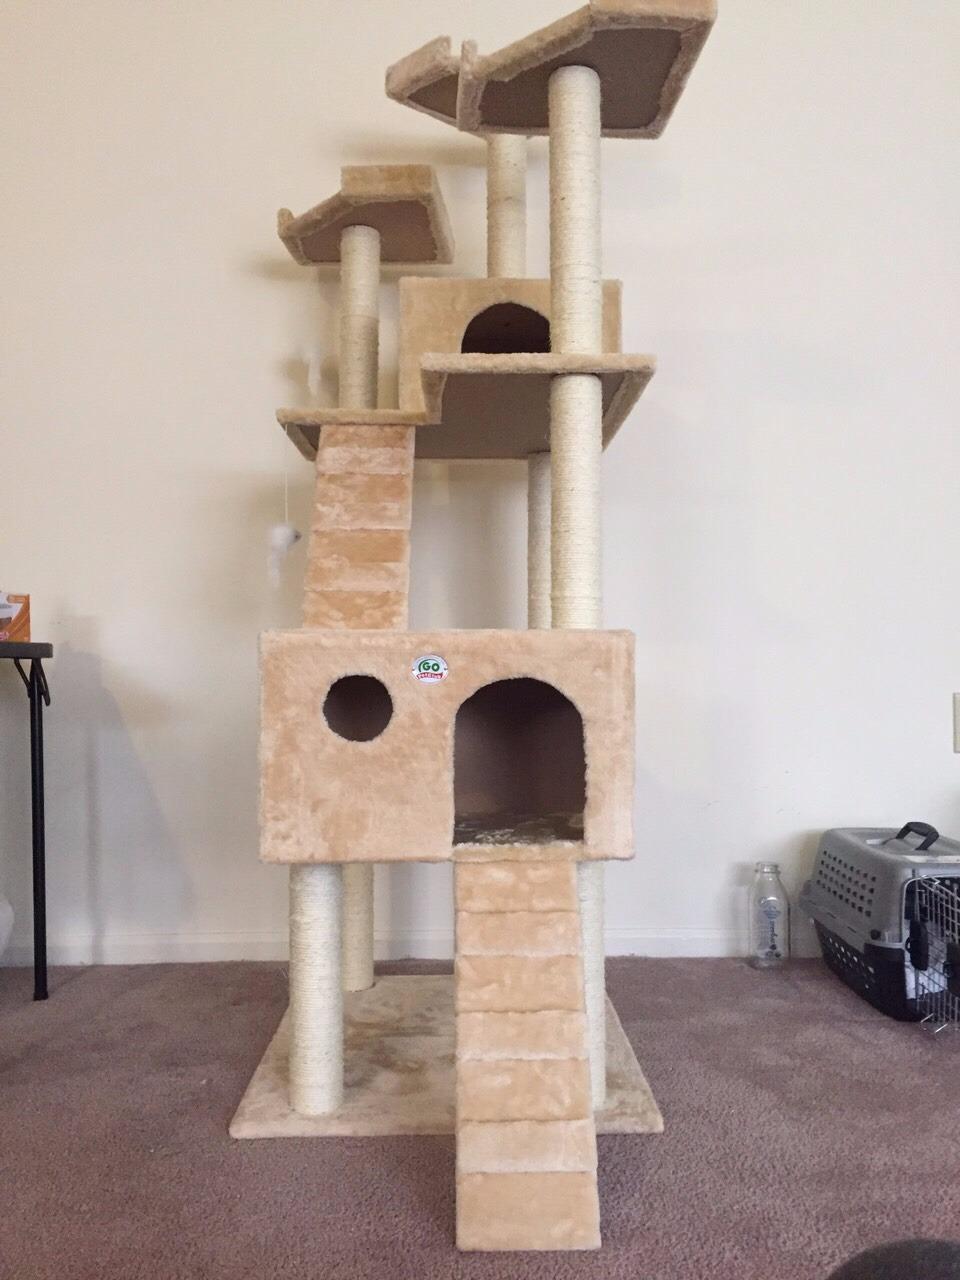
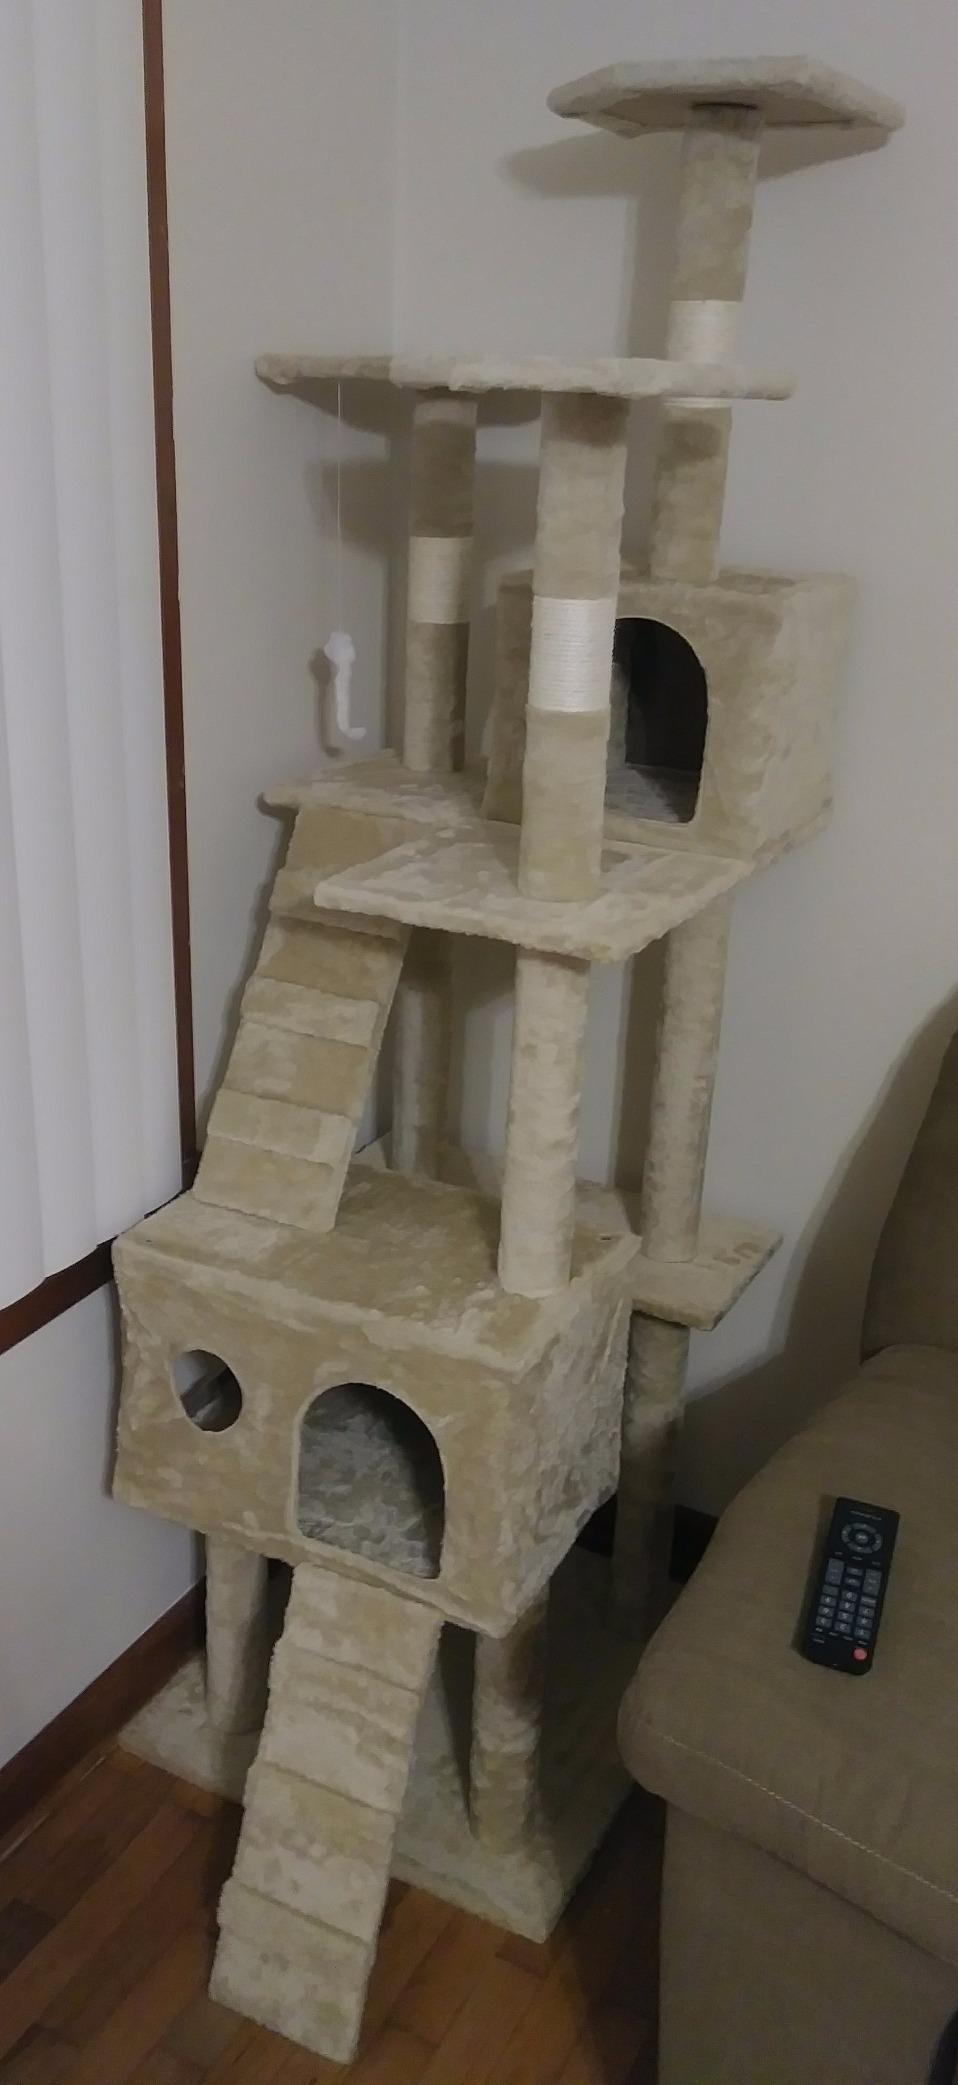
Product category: items_cat tree
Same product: yes